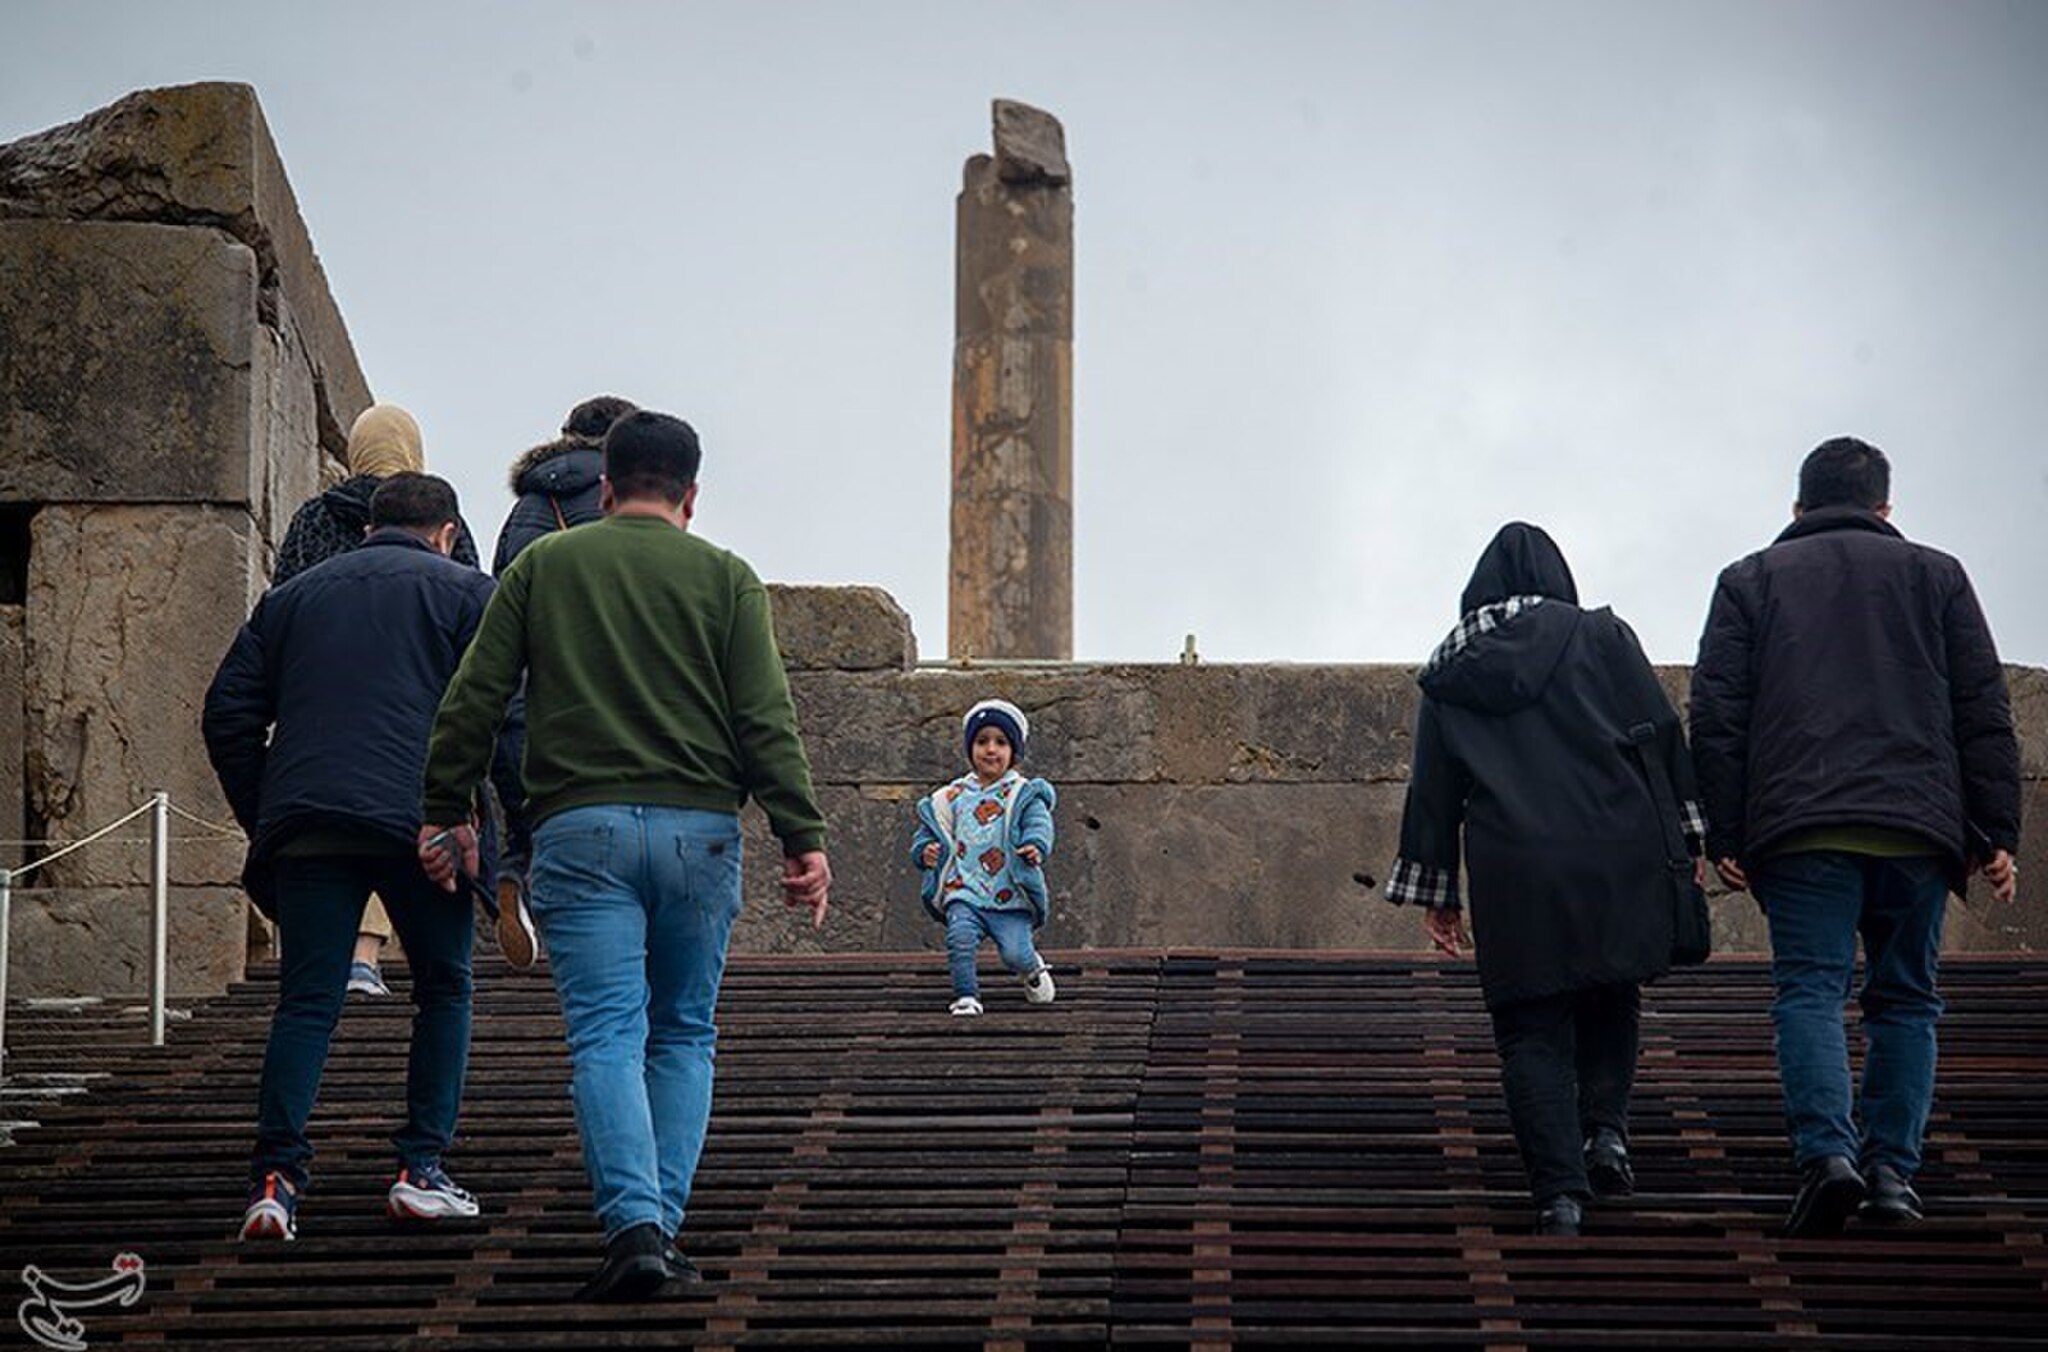
Title: Persepolis 29 March 2025 34
Description: In this ancient city, there is a palace called Persepolis, which was built during the reigns of Darius the Great, Xerxes, and Artaxerxes I and was inhabited for about 200 years
Date: 2025-03-29
Categories: 2025 in Persepolis, Photos by Amir Sadeghian for Tasnim News Agency, Photos from Tasnim News Agency